Fire (Ohio Players song)

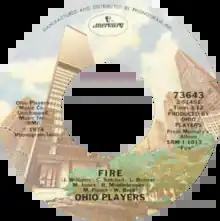
Side A of the US single

"Fire" is a song by R&B/funk band Ohio Players. It was the opening track from the album of the same name and hit No. 1 on both the "Billboard" Hot 100 and the Hot Soul Singles chart in early 1975. It spent two weeks atop the soul chart. "Fire" was the Ohio Players' only entry on the new disco/dance chart, where it peaked at No. 10. The song is considered to be the band's signature one, along with "Love Rollercoaster".